Keur Massar department

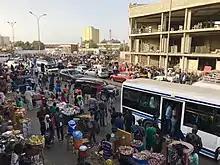
Keur Massar in 2018.

Keur Massar department is one of the 46 departments of Senegal, located at the entrance to the Cap-Vert peninsula, east of Dakar.